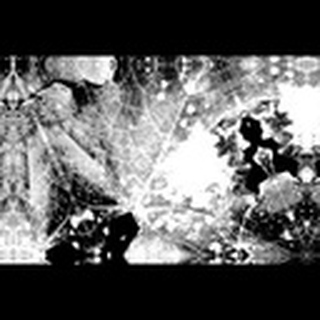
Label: cotton_powdery_mildew